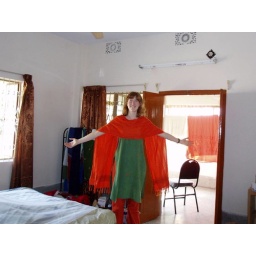
When Molly and Scott moved in, my bed moved out. There is now a few chairs sprawled around this room